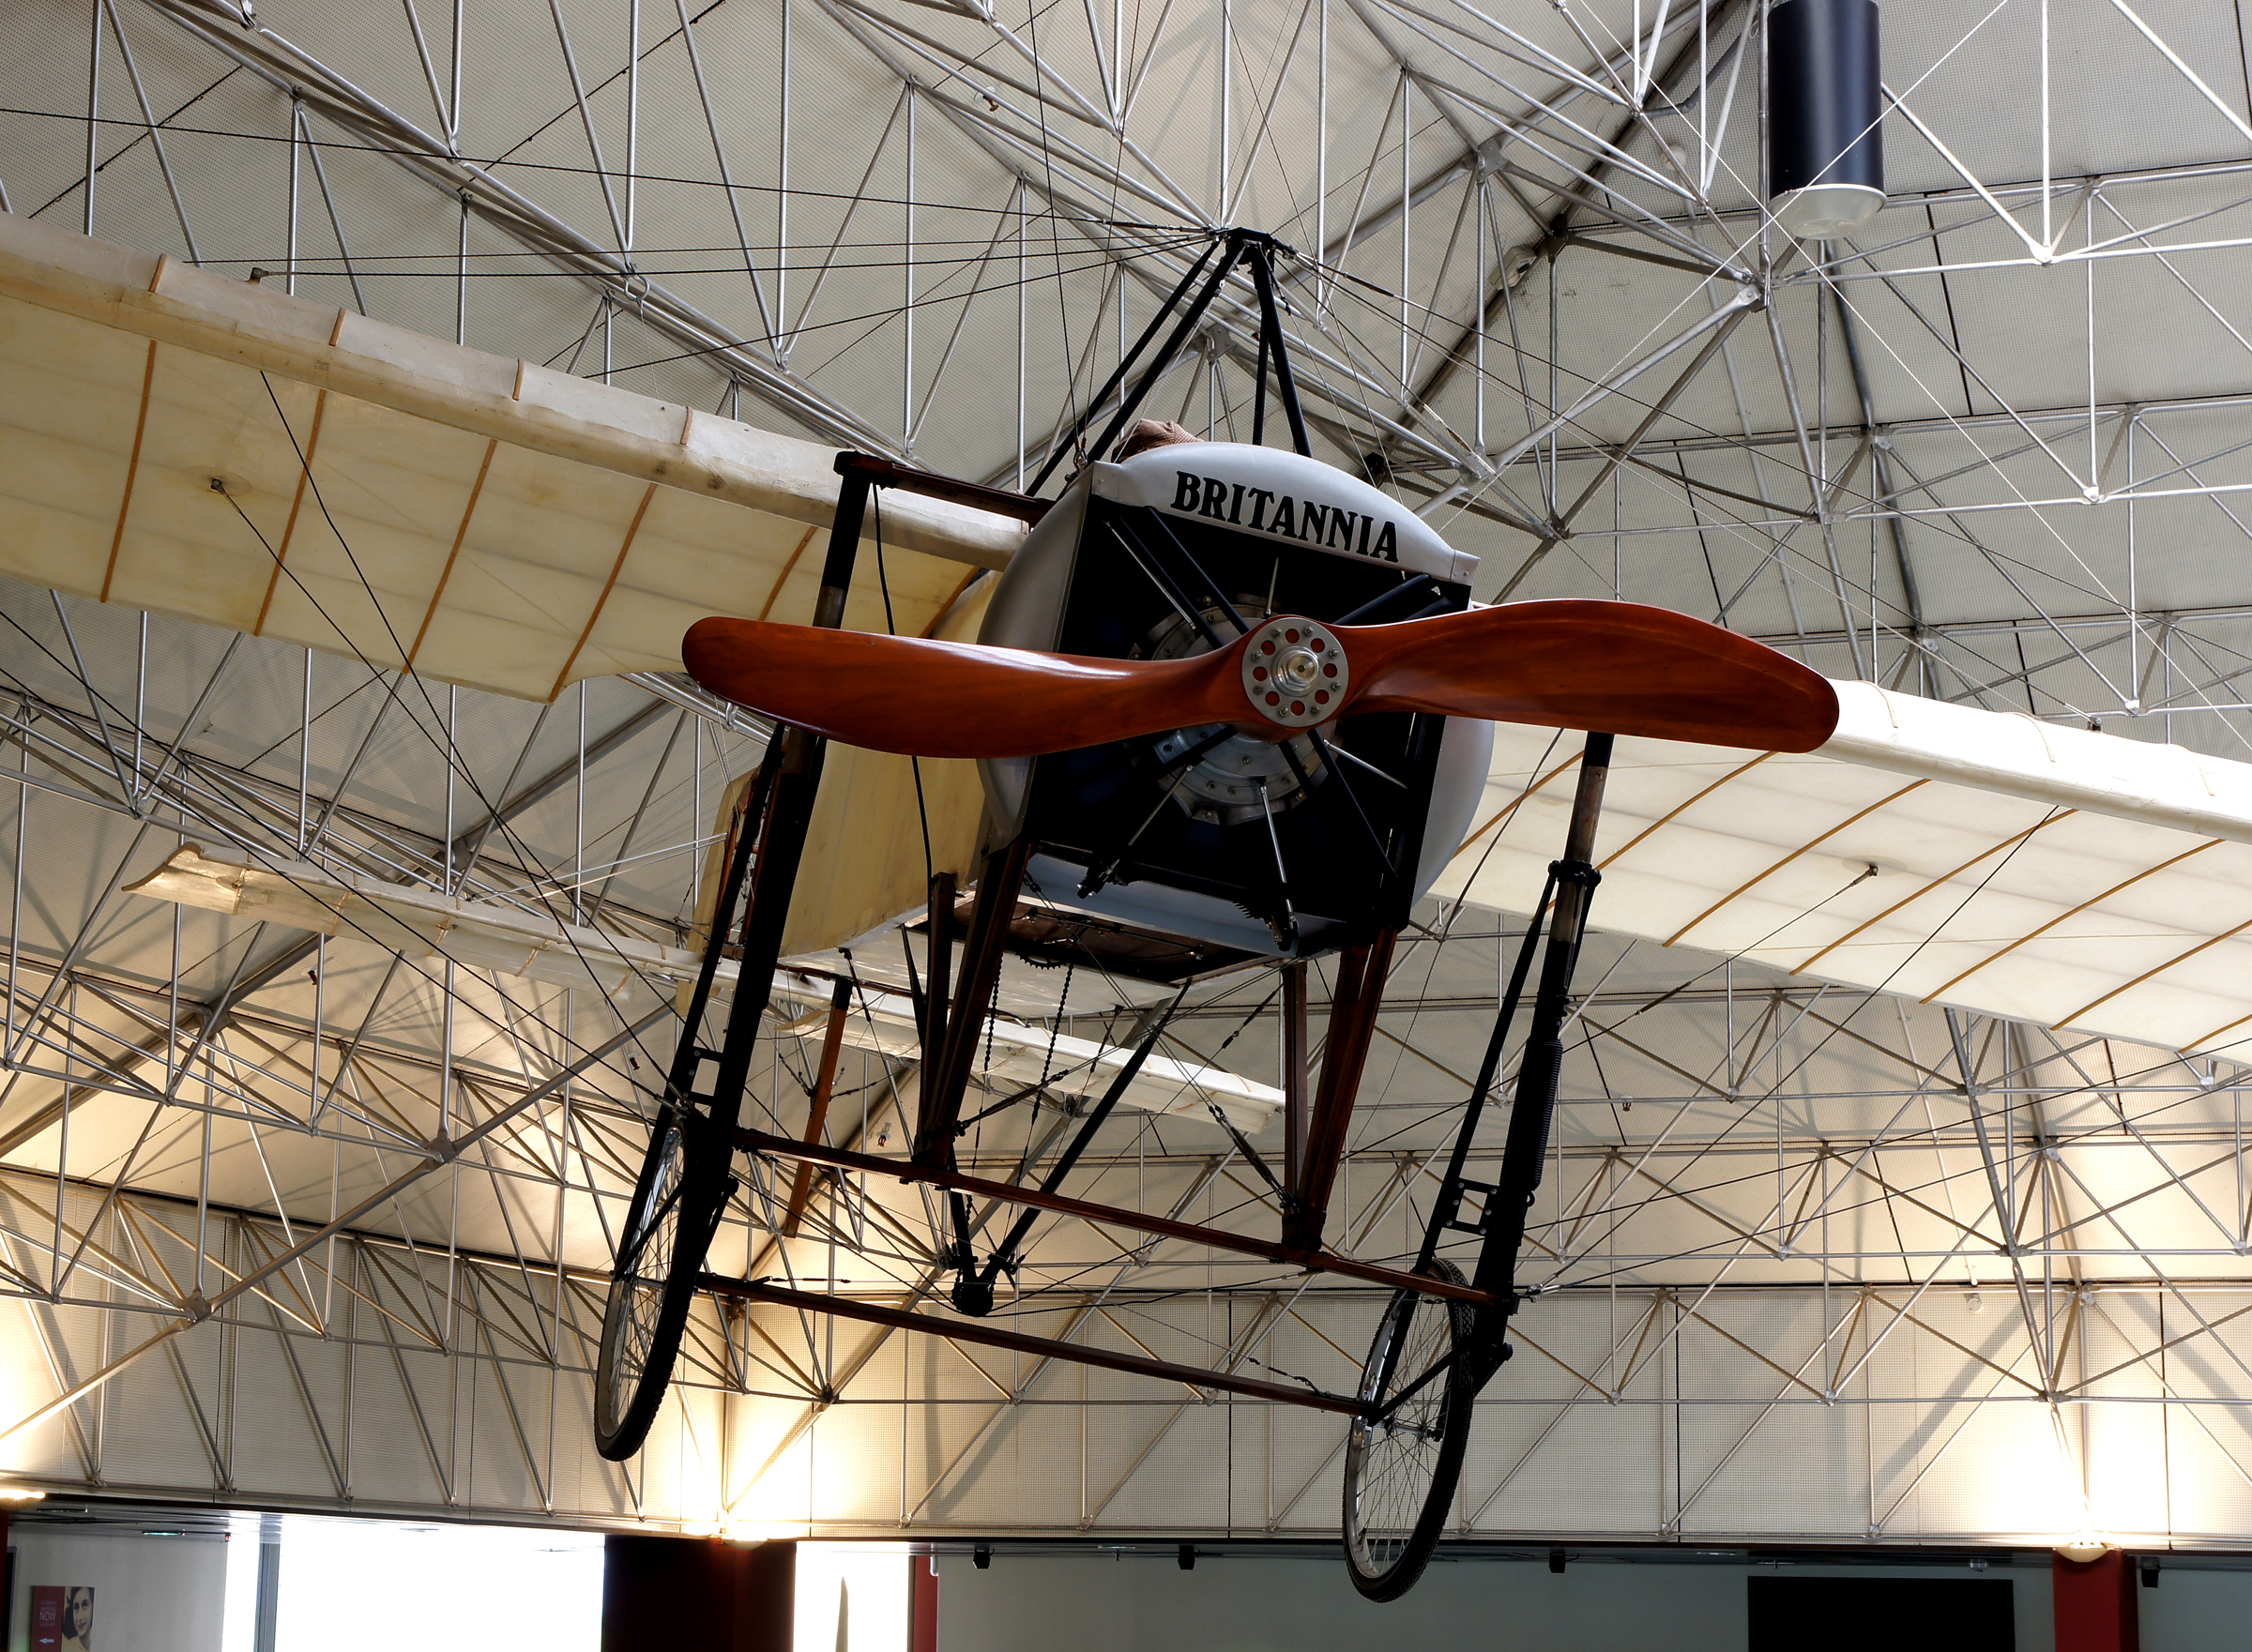
aircraft, vehicle, aviation, mast, tourist attraction, atmosphere of earth